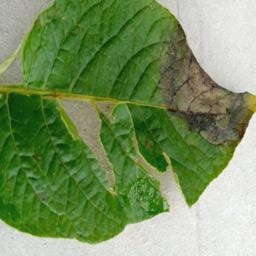
Etiqueta: Late Blight